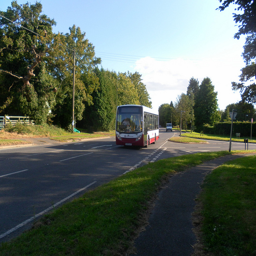
A bus coming down the road in the country
Photograph of an outdoor arena that looks neat.

A bus moving down the road passing an intersection.
A shuttle bus drives in front of a blue car down a road.
A long white city bus driving down a street.